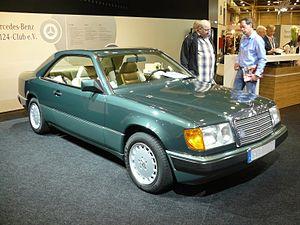
W124 est le code châssis interne de Mercedes-Benz pour la désignation de la Mercedes-Benz Classe Moyenne.